Frank P. Lahm

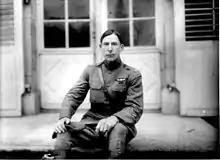
Lahm in October 1918

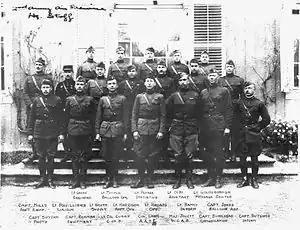
Lahm (center front row) and the staff of the Air Service, Second Army, November 1918

Lahm's assignment in England began with nine days of inspections of factories, depots, and training fields. On September 24 he flew the English Channel as an observer on a Bristol Fighter, landing at Saint-Omer and continuing on to Montrouge, where the 2nd Wing, 2nd Air Brigade of the British Second Army was situated. On October 2, Lahm reported to Col. Raynal Bolling, at the headquarters of the Air Service, Zone of the Interior, in Paris, then was summoned to General Headquarters of the American Expeditionary Force (GHQ AEF) in Chaumont. He made inspections of French balloon facilities before going to the headquarters of the French Sixth Army at Vauxbuin on October 15 to observe French Caquot balloons, slated for use by the Air Service, in battle at Soissons.